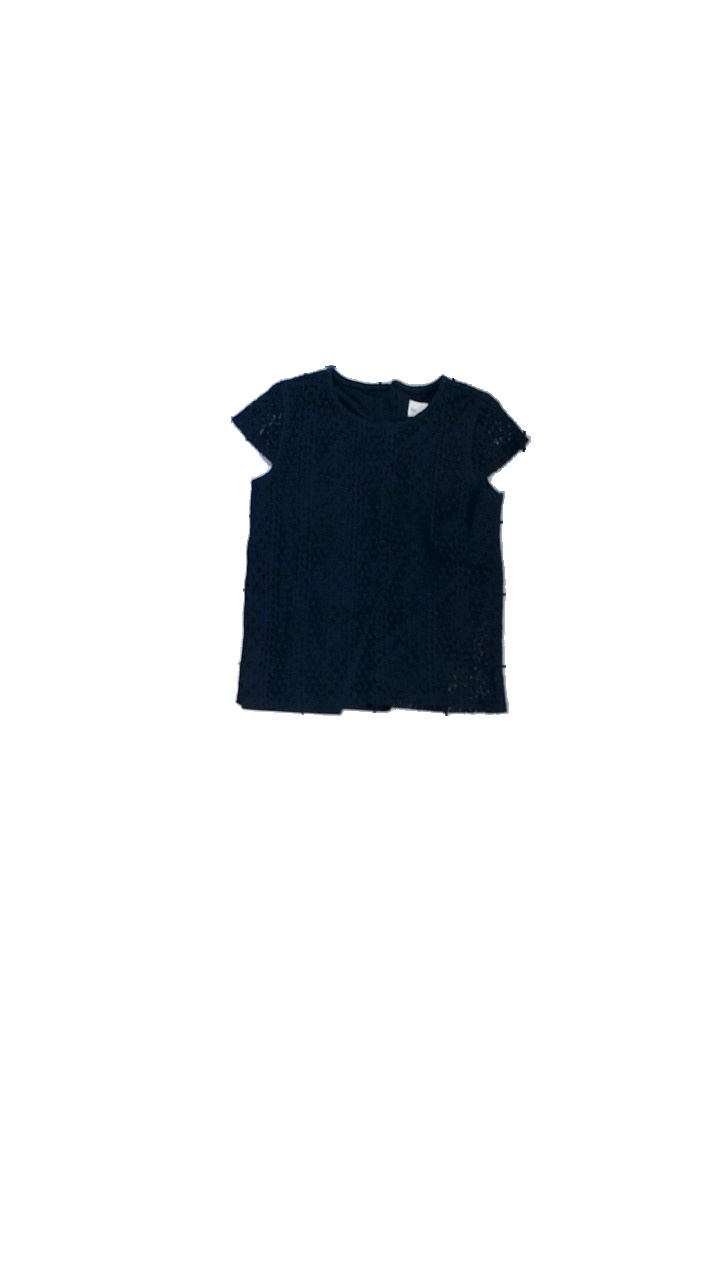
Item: T-shirt (Children)
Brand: Lindex
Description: Spets t-shirt
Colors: Blue
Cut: C-collar
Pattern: Lace
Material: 72% bomull 28% polyester
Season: All
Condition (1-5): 5
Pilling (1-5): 5
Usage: Reuse
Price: <50